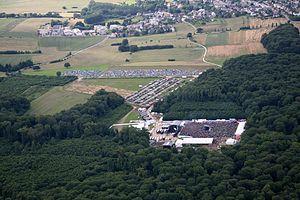
Le Rock-A-Field est un festival de musiques actuelles organisé tous les ans depuis 2006 au Herschesfeld à Roeser. Il accueille des artistes de plusieurs univers musicaux, majoritairement rock, pop, electro, indie et hip-hop.